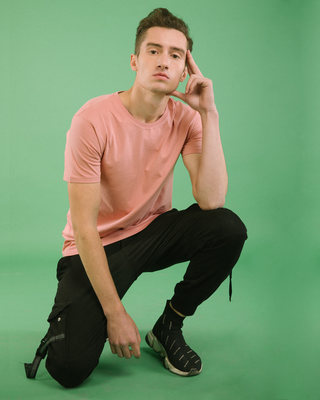
Gender: men